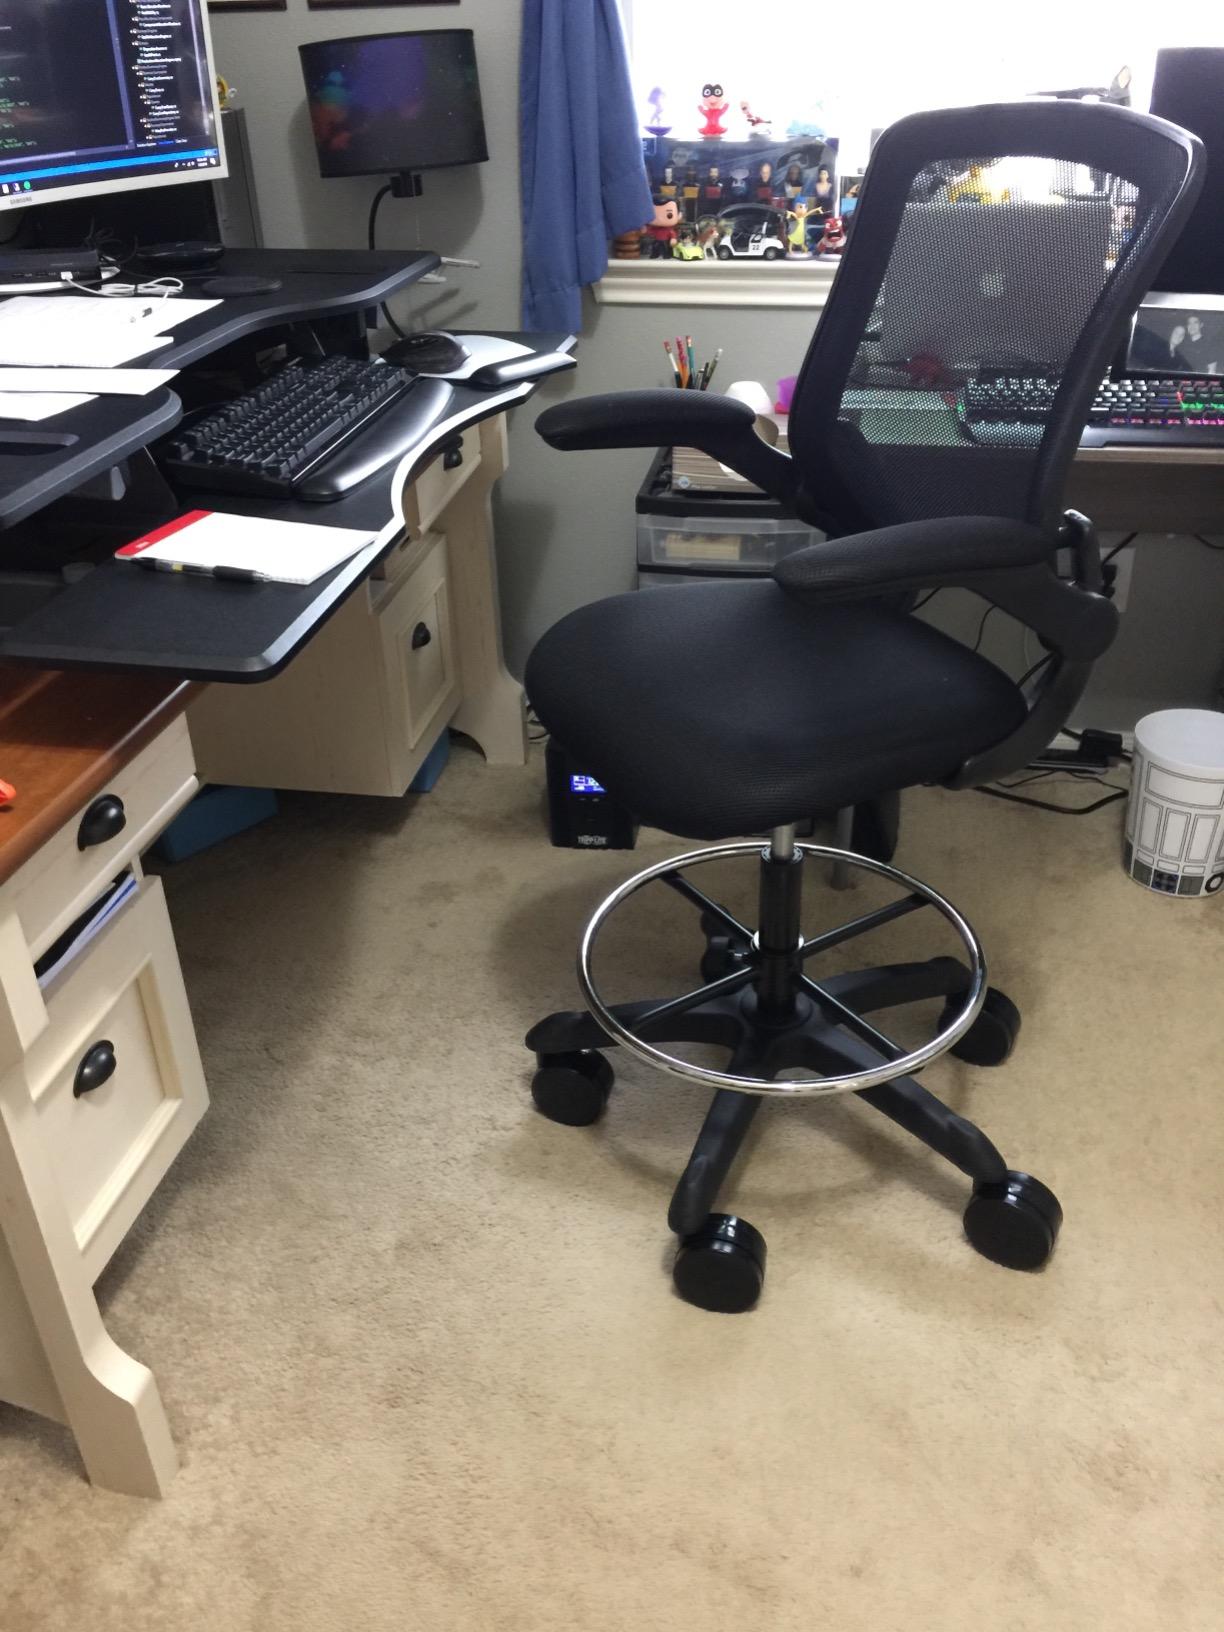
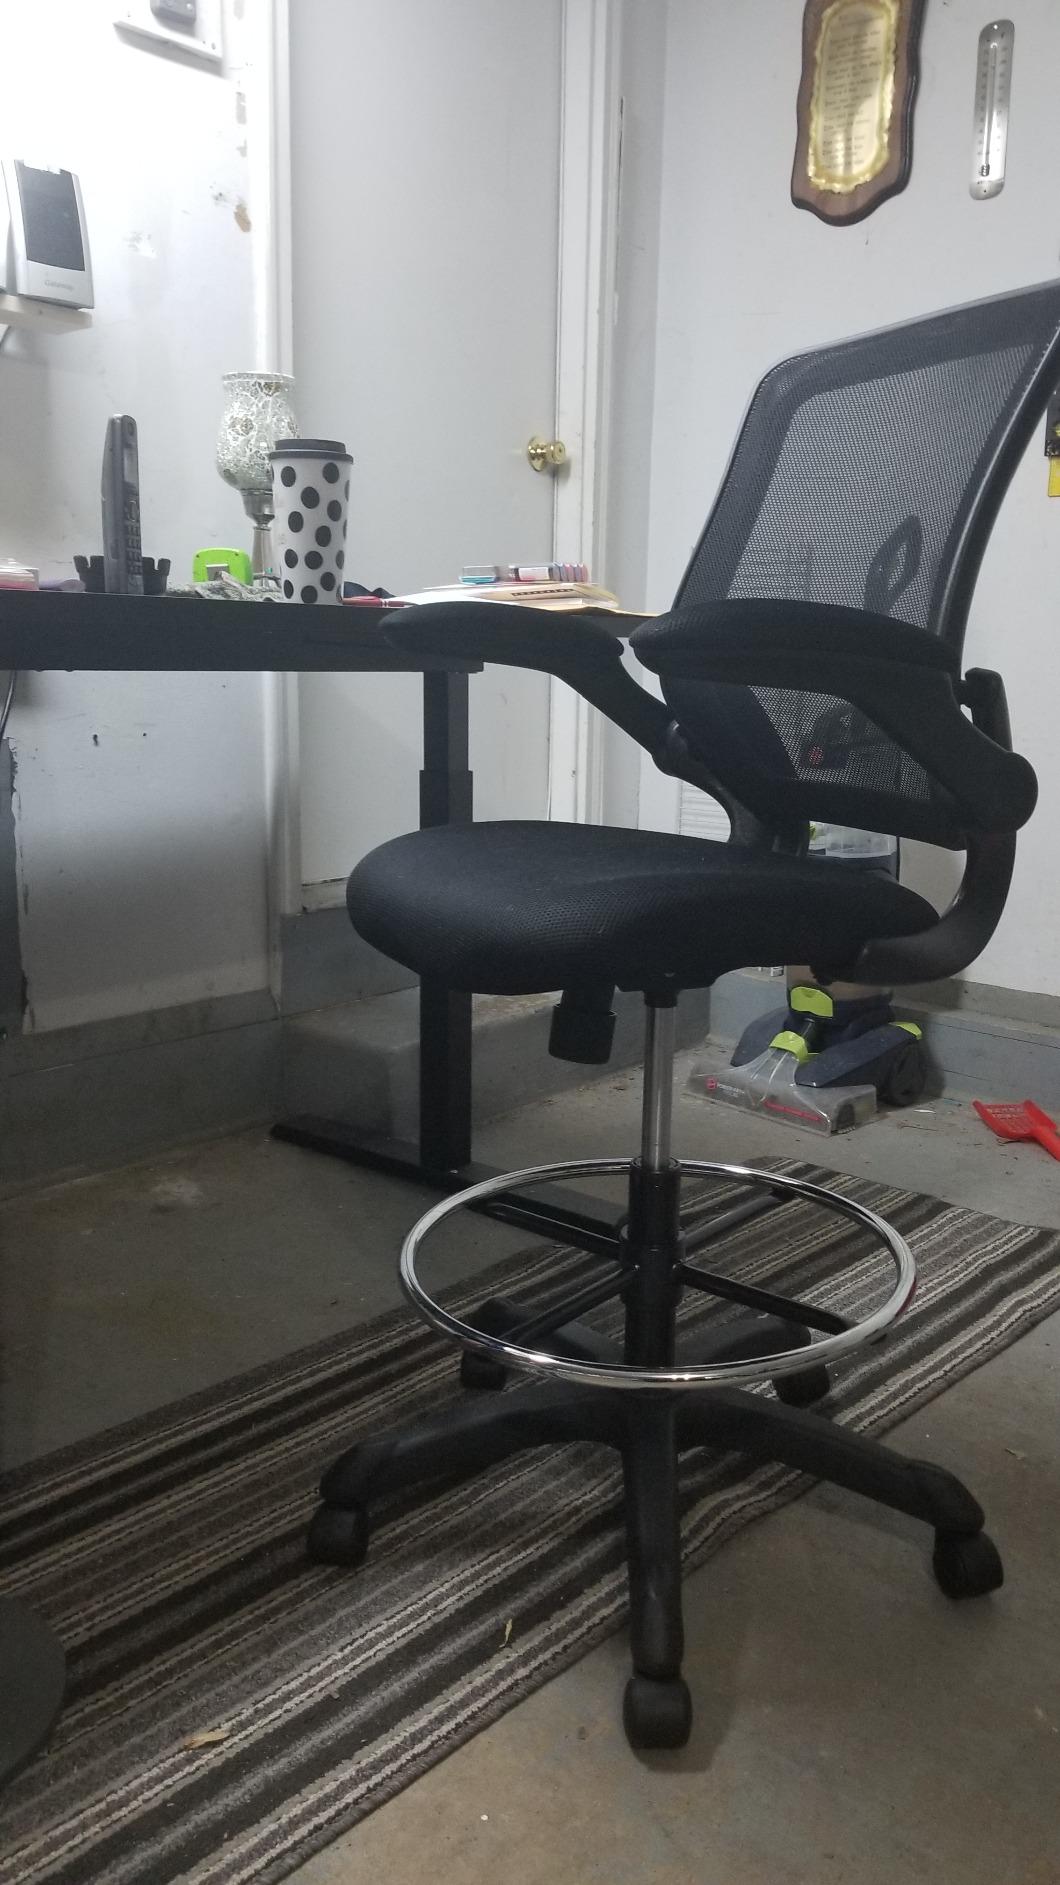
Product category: items_chair
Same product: yes